Vismod

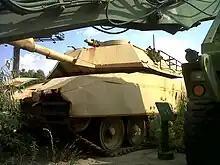
A Centurion tank visually modified to resemble an M1A1 Abrams for the film "Courage Under Fire"

In some cases, vismods are used to simulate real-world military hardware that would be too expensive or otherwise impractical to procure for filming. Hollywood vismods have covered a wide range of vehicles, from aircraft (such as an Aérospatiale Puma made to resemble an Mi-24 Hind) to ground vehicles (Centurion tanks made to resemble M1 Abrams), and even small arms, such as Chinese-made Type 56 assault rifles being visually modified to resemble Soviet-made AKM or AK-74 rifles. Some of the more notable Hollywood vismod examples include "Red Dawn" and "Courage Under Fire".